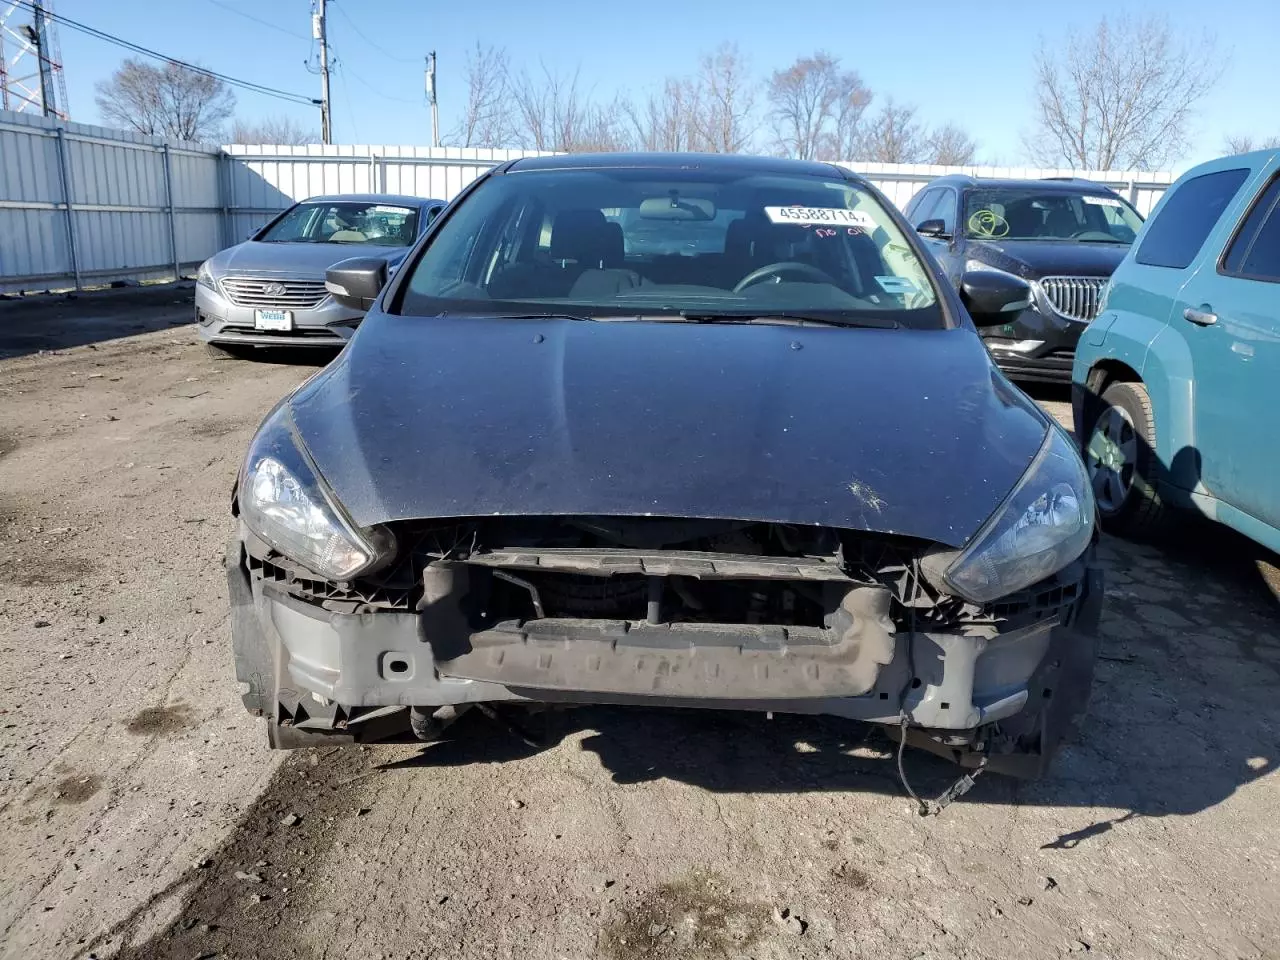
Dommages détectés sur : plaque d'immatriculation avant, pare-choc avant, capot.
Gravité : majeur